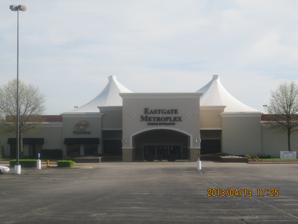
Building: Eastgate Metroplex
Country: United States of America
Year built: 1984
Shopping mall in Oklahoma, United States Eastgate Metroplex Location Tulsa, Oklahoma , United States Coordinates 36°07′54″N 95°49′11″W / 36.13167°N 95.81972°W / 36.13167; -95.81972 Opening date 1984 Developer Melvin Simon & Associates Management Grubb & Ellis; Levy Beffort Owner E.G. Ventures No. of stores and services 26 No. of anchor tenants 4 No. of floors 2 Website eastgatemetroplex .com Eastgate Metroplex, showing the fabric structure fabric roof Eastgate Metroplex is an indoor mixed-use professional/retail complex in Tulsa, Oklahoma . The building was originally a shopping mall that opened in 1984 as the Eastland Mall , but was revitalized into its current use after years of decline. History Construction of the mall began during the mid-1970s. But after only partial construction had taken place, the property sat vacant and unfinished for nearly a decade. Around 1984, it was finally open to the public as Eastland Mall and reached full tenancy by the late 1980s. During its prime years, the mall was anchored by Mervyn's , JCPenney , Service Merchandise , and Dillard's , along with a six-screen cinema operated by General Cinema Corporation accessed from the food court. The mall, first owned by Simon Property Group , was built mainly for the eastern part of Tulsa as a less crowded alternative to Woodland Hills Mall and what was then called the Southland Shopping Center but has since been renamed Tulsa Promenade Mall . Across the street was the Eastland Plaza built up during the late 1980s and early 1990s and originally included since-closed locations for Toys "R" Us , Marshalls , and Target . Decline Starting in the mid-to-late 1990s, Eastland Mall began to turn into a dead mall . Easier access to other malls as a result of expanded nearby thoroughfares and sparse development in East Tulsa are speculated by local residents to be the likely causes. Service Merchandise was the first anchor store to leave around the same time it filed for bankruptcy protection in 1999. It was eventually replaced with Mickey's Family Fun Center, a locally owned 30-lane bowling alley with a restaurant, a LaZer Runner laser tag arena, indoor kart racing and billiard tables . However, Mickey's Family Fun Center closed sometime after 2009. By 2001, JCPenney left its tenant space, which especially pushed several chain stores and smaller tenants to exit. General Cinema filed for bankruptcy protection in 2000 and, by 2002, the six-screen cinema had reverted to local ownership. As this exodus continued, the mall became increasingly desperate for tenants and storefronts abandoned by brand-name chain stores were replaced with unusual tenants like Martial arts academies, a large space for selling arts and crafts at several kiosks, multiple dance studios , a wedding chapel and a live country music bar. The Tulsa Public Library also temporarily took up some unused storefronts while their building was being expanded. A public exhibit for disaster emergency preparedness by the City of Tulsa government was maintained in one of the mall's corridors for a time. In early 2006, all three Mervyn's locations in Tulsa were closed, including the one at Eastland Mall. In late 2006, the Simon Property Group sold the property to Raleigh, North Carolina –based developer Haywood Whichard, who formed Eastland Partners LLC within a year's time for $2.8 million. Redevelopment In 2007, the Eastland Mall started a renovation, first by changing its name to the "Eastgate Metroplex". Except for the food court , all the other trademark tent roofs were replaced and refitted with roofs more suitable for commercial use. The center changed its focus to office space for community service and municipal organizations, continuing education facilities, medical services, health & fitness businesses, as well as some entertainment. The renovation, carried out by Tulsa-based P&H Properties, cost over $50 million. The first two major tenants in the complex were the Community Action Project of Tulsa County and Coca-Cola Enterprises , the latter announcing a regional headquarters and call center in March 2006. Both opened in October of that year. In September 2007, the last remaining original tenant Dillard's was closed and was replaced by a three-story office building accessible from the main building itself. In addition, the center area and entrance of the main building were renovated. On May 10, 2008, University of Phoenix opened in the space formerly occupied by Mervyn's. In September 2012, SpiritBank filed a foreclosure suit on the office building formerly occupied by Dillard's, alleging that Eastgate Partners LLC failed to pay back approximately $2.41 million in loans. General partner Robert E. Phillips responded, claiming that the suit is the result of a misunderstanding: "I'm certain that it will be resolved very quickly, and we've been trying to resolve this for several months." Enterprise Holdings,  which operates Enterprise Rent-A-Car, National Car Rental and Alamo Car Rental brands, announced in September 2014 that it would move 500 employees from its 190,000 square feet (18,000 m 2 ) facility in the Cherokee Industrial Park to a 177,000 square feet (16,400 m 2 ) space in the Eastgate Metroplex. The move involves the company's Shared Services administrative team and the Damage Recovery Unit, which helps manage the claims process when rental vehicles are damaged. As of 2016, the Eastgate Metroplex houses call centers for multiple companies, including Coca-Cola, Enterprise Rent-A-Car, and Alorica. Status of turnaround Gary Chauvin, development consultant for Eastgate, said the turnaround for the former Eastland Mall has been successful, although it still has some unleased space. As of February 2016, 72 percent of the building's 900,000 square feet (84,000 m 2 ) of leasable space is occupied, and that he was negotiating with a client for space that would raise the number to 83 percent. Current tenants Alorica Beyond Cafe Capital One Champion National Security CX Loyalty Data Exchange-TPV.com Department of Public Safety – DMV Eastgate Metroplex Management Office Eastgate Sundries Employees Federal Credit Union Enterprise (EAN Holdings) HireRight, Inc. Kuehne + Nagel Mama Deluca's Pizza Merit Financial Solutions (CFSII - Noble Financial Solutions) OSU Center for Health Sciences Paul Mitchell Beauty School SSA Office of Hearing Operations Social Security Office Subway RadNet Therapitas Vet Center Notes